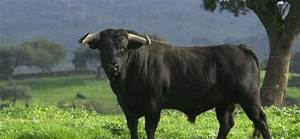
Label: cow